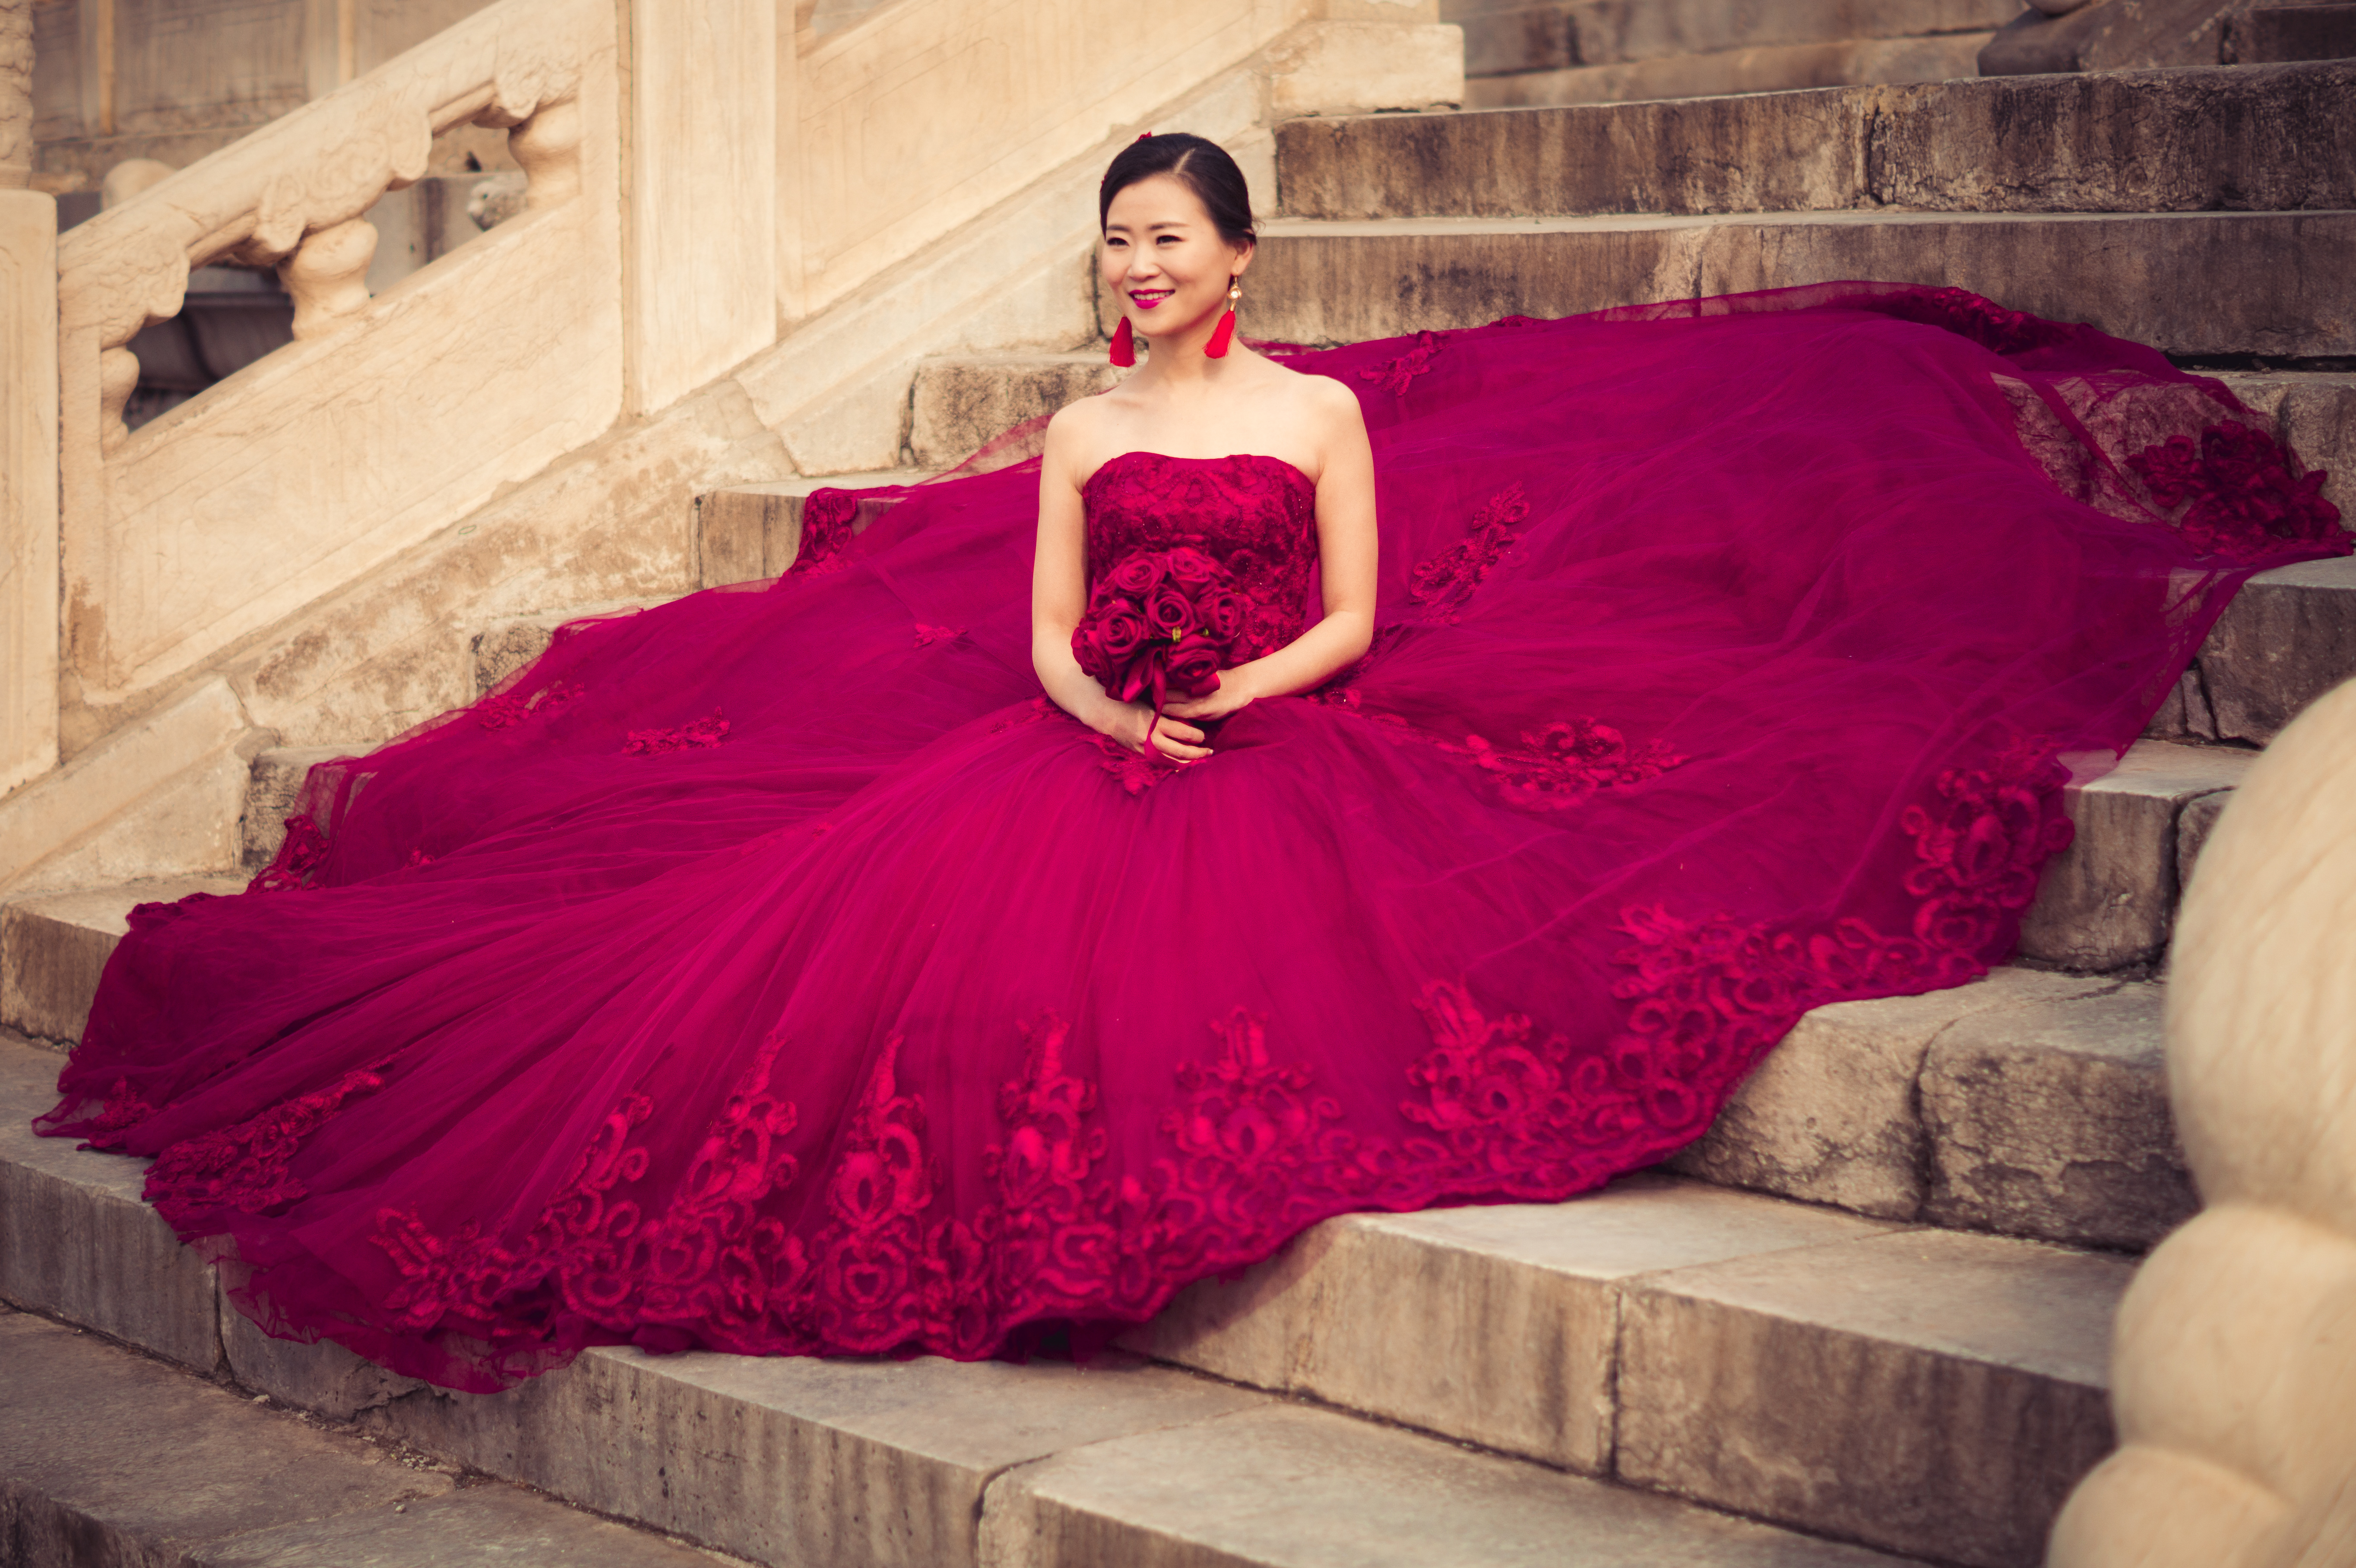
woman, photography, model, red, fashion, clothing, pink, wedding, wedding dress, bride, dress, stairs, beijing, beauty, magenta, china, prom, gown, sonystreetphotographer, quinceanera, photo shoot, formal wear, bridal clothing